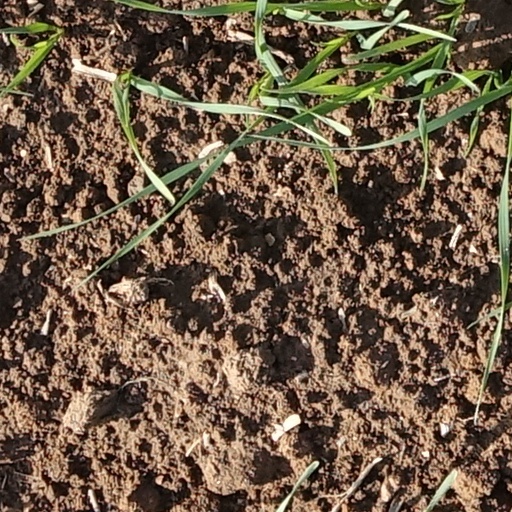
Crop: wheat